Amazon (company)

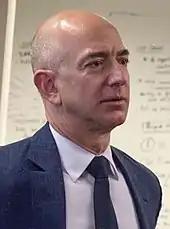
Amazon founder Jeff Bezos in 2016

Whole Foods Market is an American supermarket chain exclusively featuring foods without artificial preservatives, colors, flavors, sweeteners, and hydrogenated fats. Amazon acquired Whole Foods for $13.7 billion in August 2017.